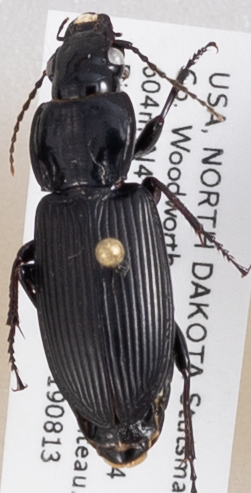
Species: Pterostichus melanarius melanarius
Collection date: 2019-08-13
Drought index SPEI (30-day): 1.13
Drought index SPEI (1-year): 1.13
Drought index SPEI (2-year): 0.71